William G. Webster

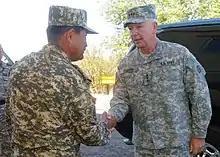
Major General Adilbek Aldaberpenov (left) of the Kazakh Airmobile Forces greets General Webster at KAZBAT headquarters, 1 October 2009.

Webster Jr. was the Deputy Commander of United States Northern Command and Vice Commander of the United States Element, North American Aerospace Defense Command, headquartered at Peterson Air Force Base. Webster retired from the United States Army after transferring command of the Third Army to Vincent K. Brooks on June 3, 2011, and continued to teach and coach leaders as a civilian for the army and other organizations. Webster has also attended the US Army Command and General Staff College, the US Army War College, and the School of Advanced Military Studies.